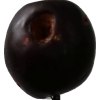
Label: plum